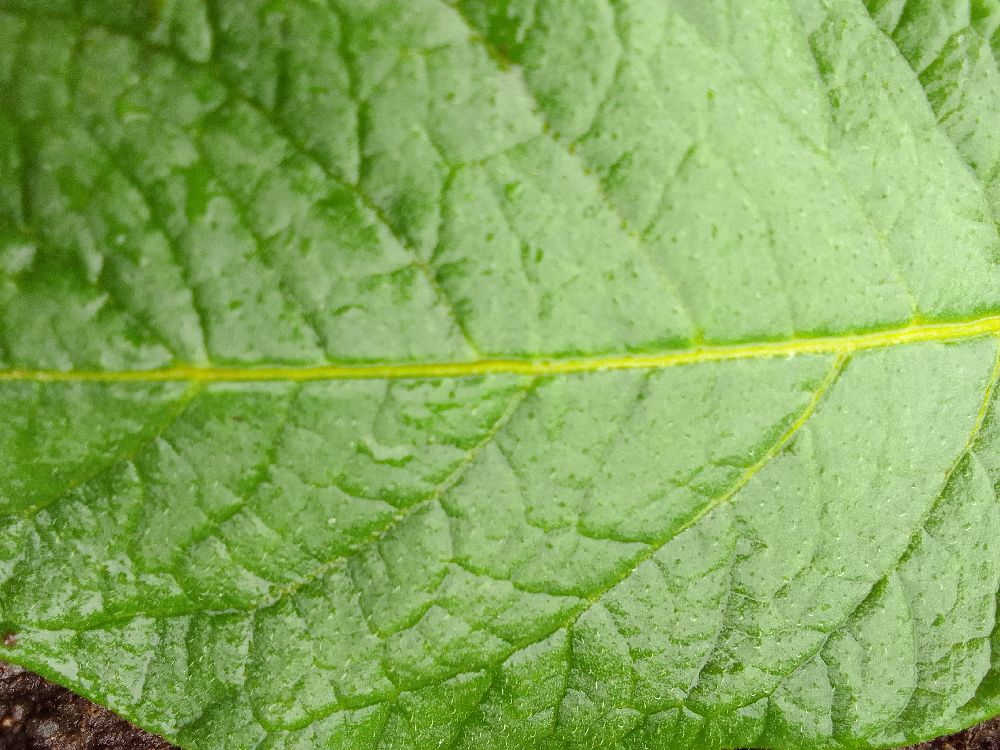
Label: Healthy